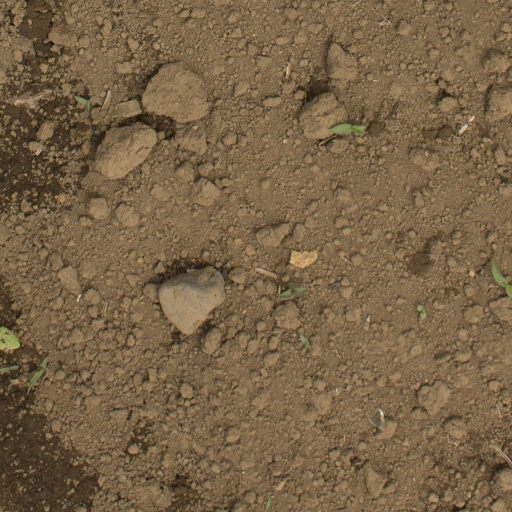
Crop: Jerusalem artichoke